Women's Cricket Super League

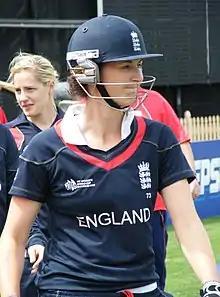
Former England captain Charlotte Edwards led the Southern Vipers to the inaugural WCSL title in 2016

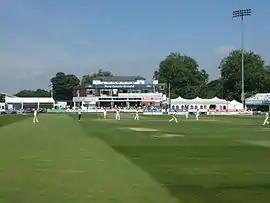
The County Ground in Chelmsford staged the 2016 WCSL finals day

Matches were played in a Twenty20 format. Teams played each other in a round robin, from which the top three teams qualified for Finals Day at a neutral venue. In 2016 and 2017 teams played each other once, and in 2018 and 2019 teams played each other twice. The second and third placed teams then met in the semi-final for the right to face the first placed team in the final. Finals Day was staged at the County Cricket Ground, Chelmsford in 2016 and at the County Cricket Ground, Hove from 2017 to 2019.